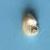
Maize quality: Bad